Percy E. Lambert

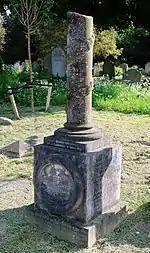
Grave monument, Brompton Cemetery, London

Lambert's funeral service was held at St Peters, Eaton Square. He was buried at Brompton Cemetery, London, in a coffin surrounded by over 100 wreaths, some of which were in the shape of wheels and engine parts.